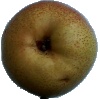
Label: Pear Forelle 1